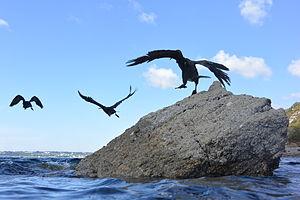
Envol de trois cormorans dans la rade de Brest
Les Phalacrocoracidae sont une famille d'oiseaux aquatiques constituée de 3 genres et de 36 espèces vivantes. Cette famille est celle des oiseaux de mer connus sous le nom de cormorans. Il s'agit d'un groupe très homogène, tant pour ce qui concerne la morphologie que le régime alimentaire piscivore, ou les mœurs générales. Pour cette raison, les 36 espèces de cormorans sont le plus souvent réunies dans un genre unique, le genre Phalacrocorax éponyme de la famille. Un cormoran peut vivre 20 ans.